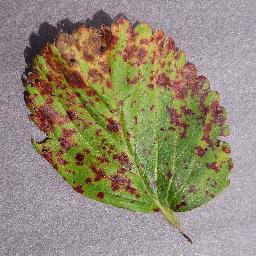
Label: Strawberry___Leaf_scorch